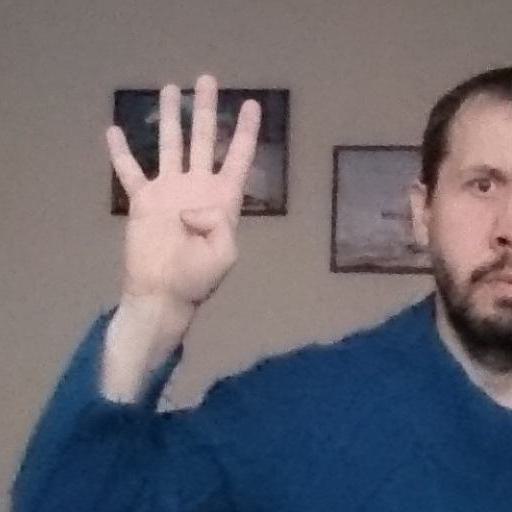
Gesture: four